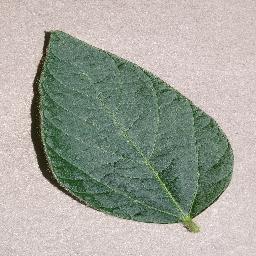
Label: Soybean___healthy